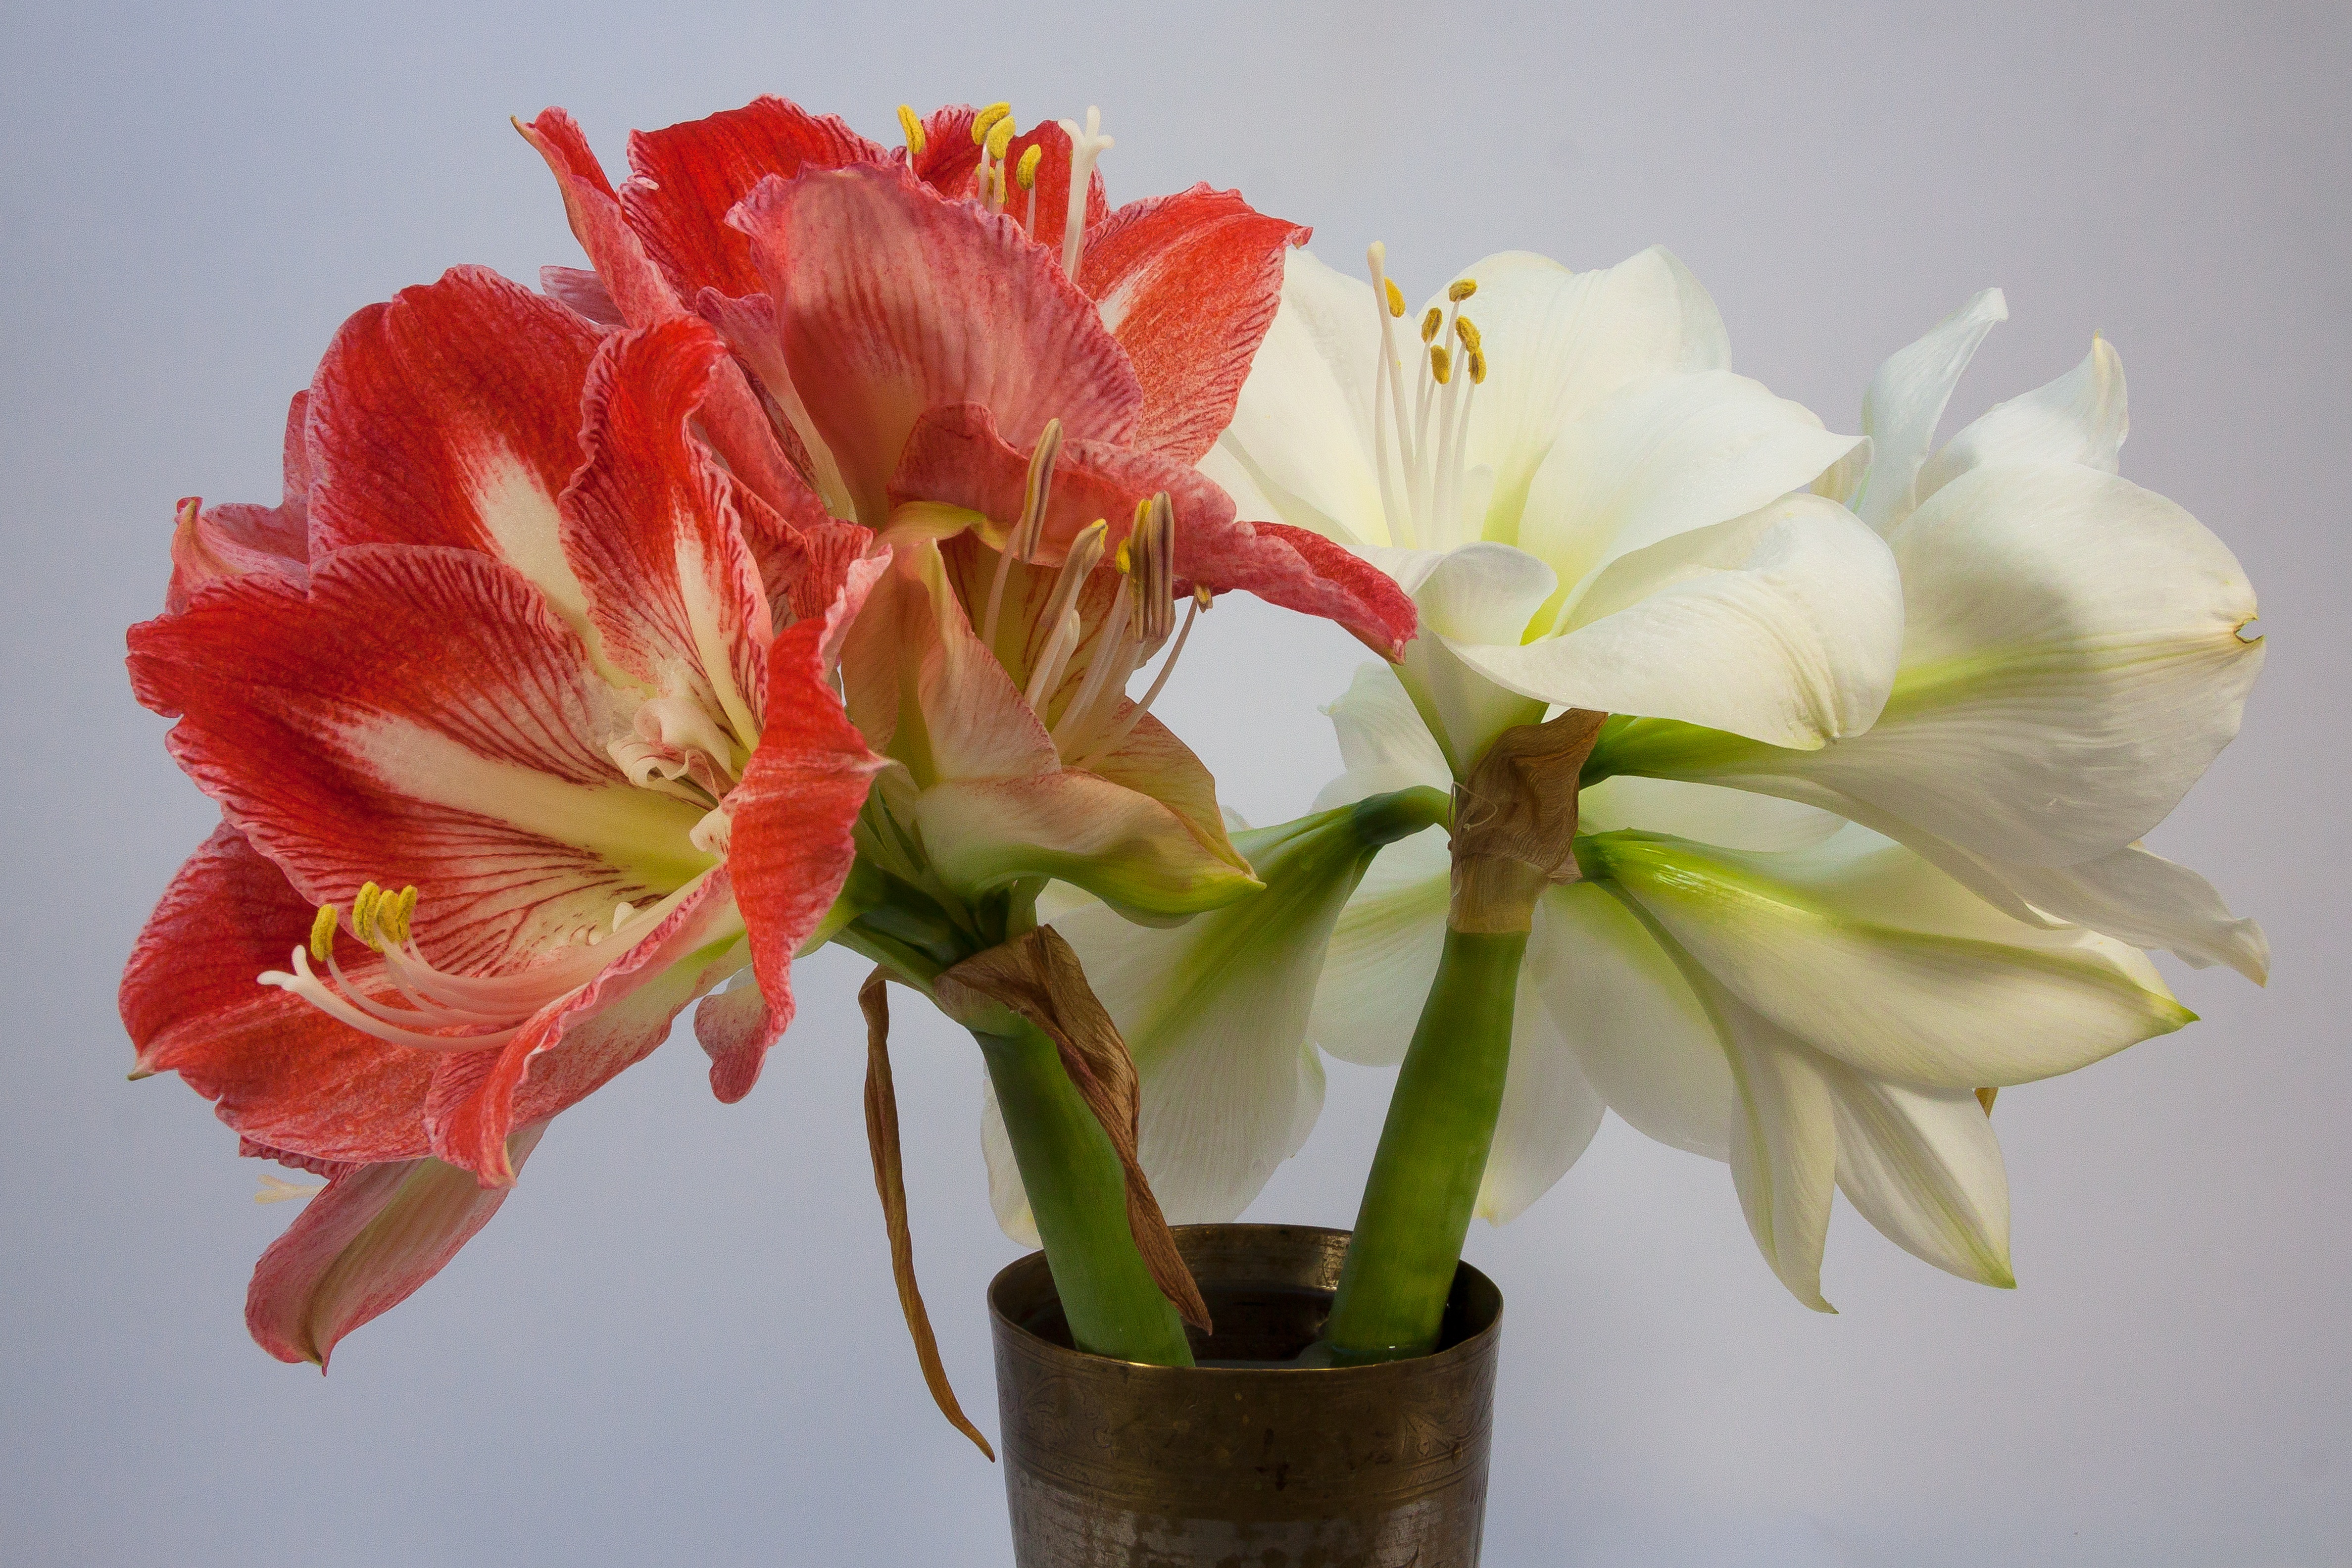
blossom, plant, white, flower, bloom, bouquet, red, botany, christmas, flora, floristry, gorgeous, gladiolus, amaryllis, inflorescence, flowering plant, cut flowers, amaryllis plant, hippeastrum, floral design, plant stem, land plant, amaryllis belladonna, flower arranging